Attack of the Killer Tomatoes

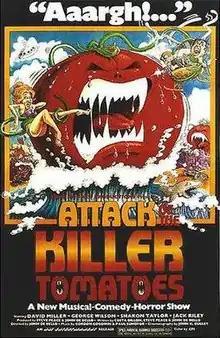
Theatrical release poster

Attack of the Killer Tomatoes is a 1978 American parody film produced by J. Stephen Peace and John DeBello, and directed by John DeBello based upon an original idea by Costa Dillon. The film stars David Miller, George Wilson, Sharon Taylor and Jack Riley.